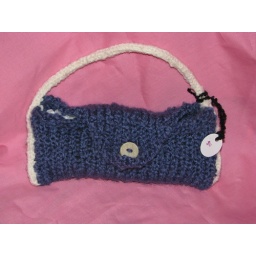
Blue sky is knitted in stockinette stitch with black lining.